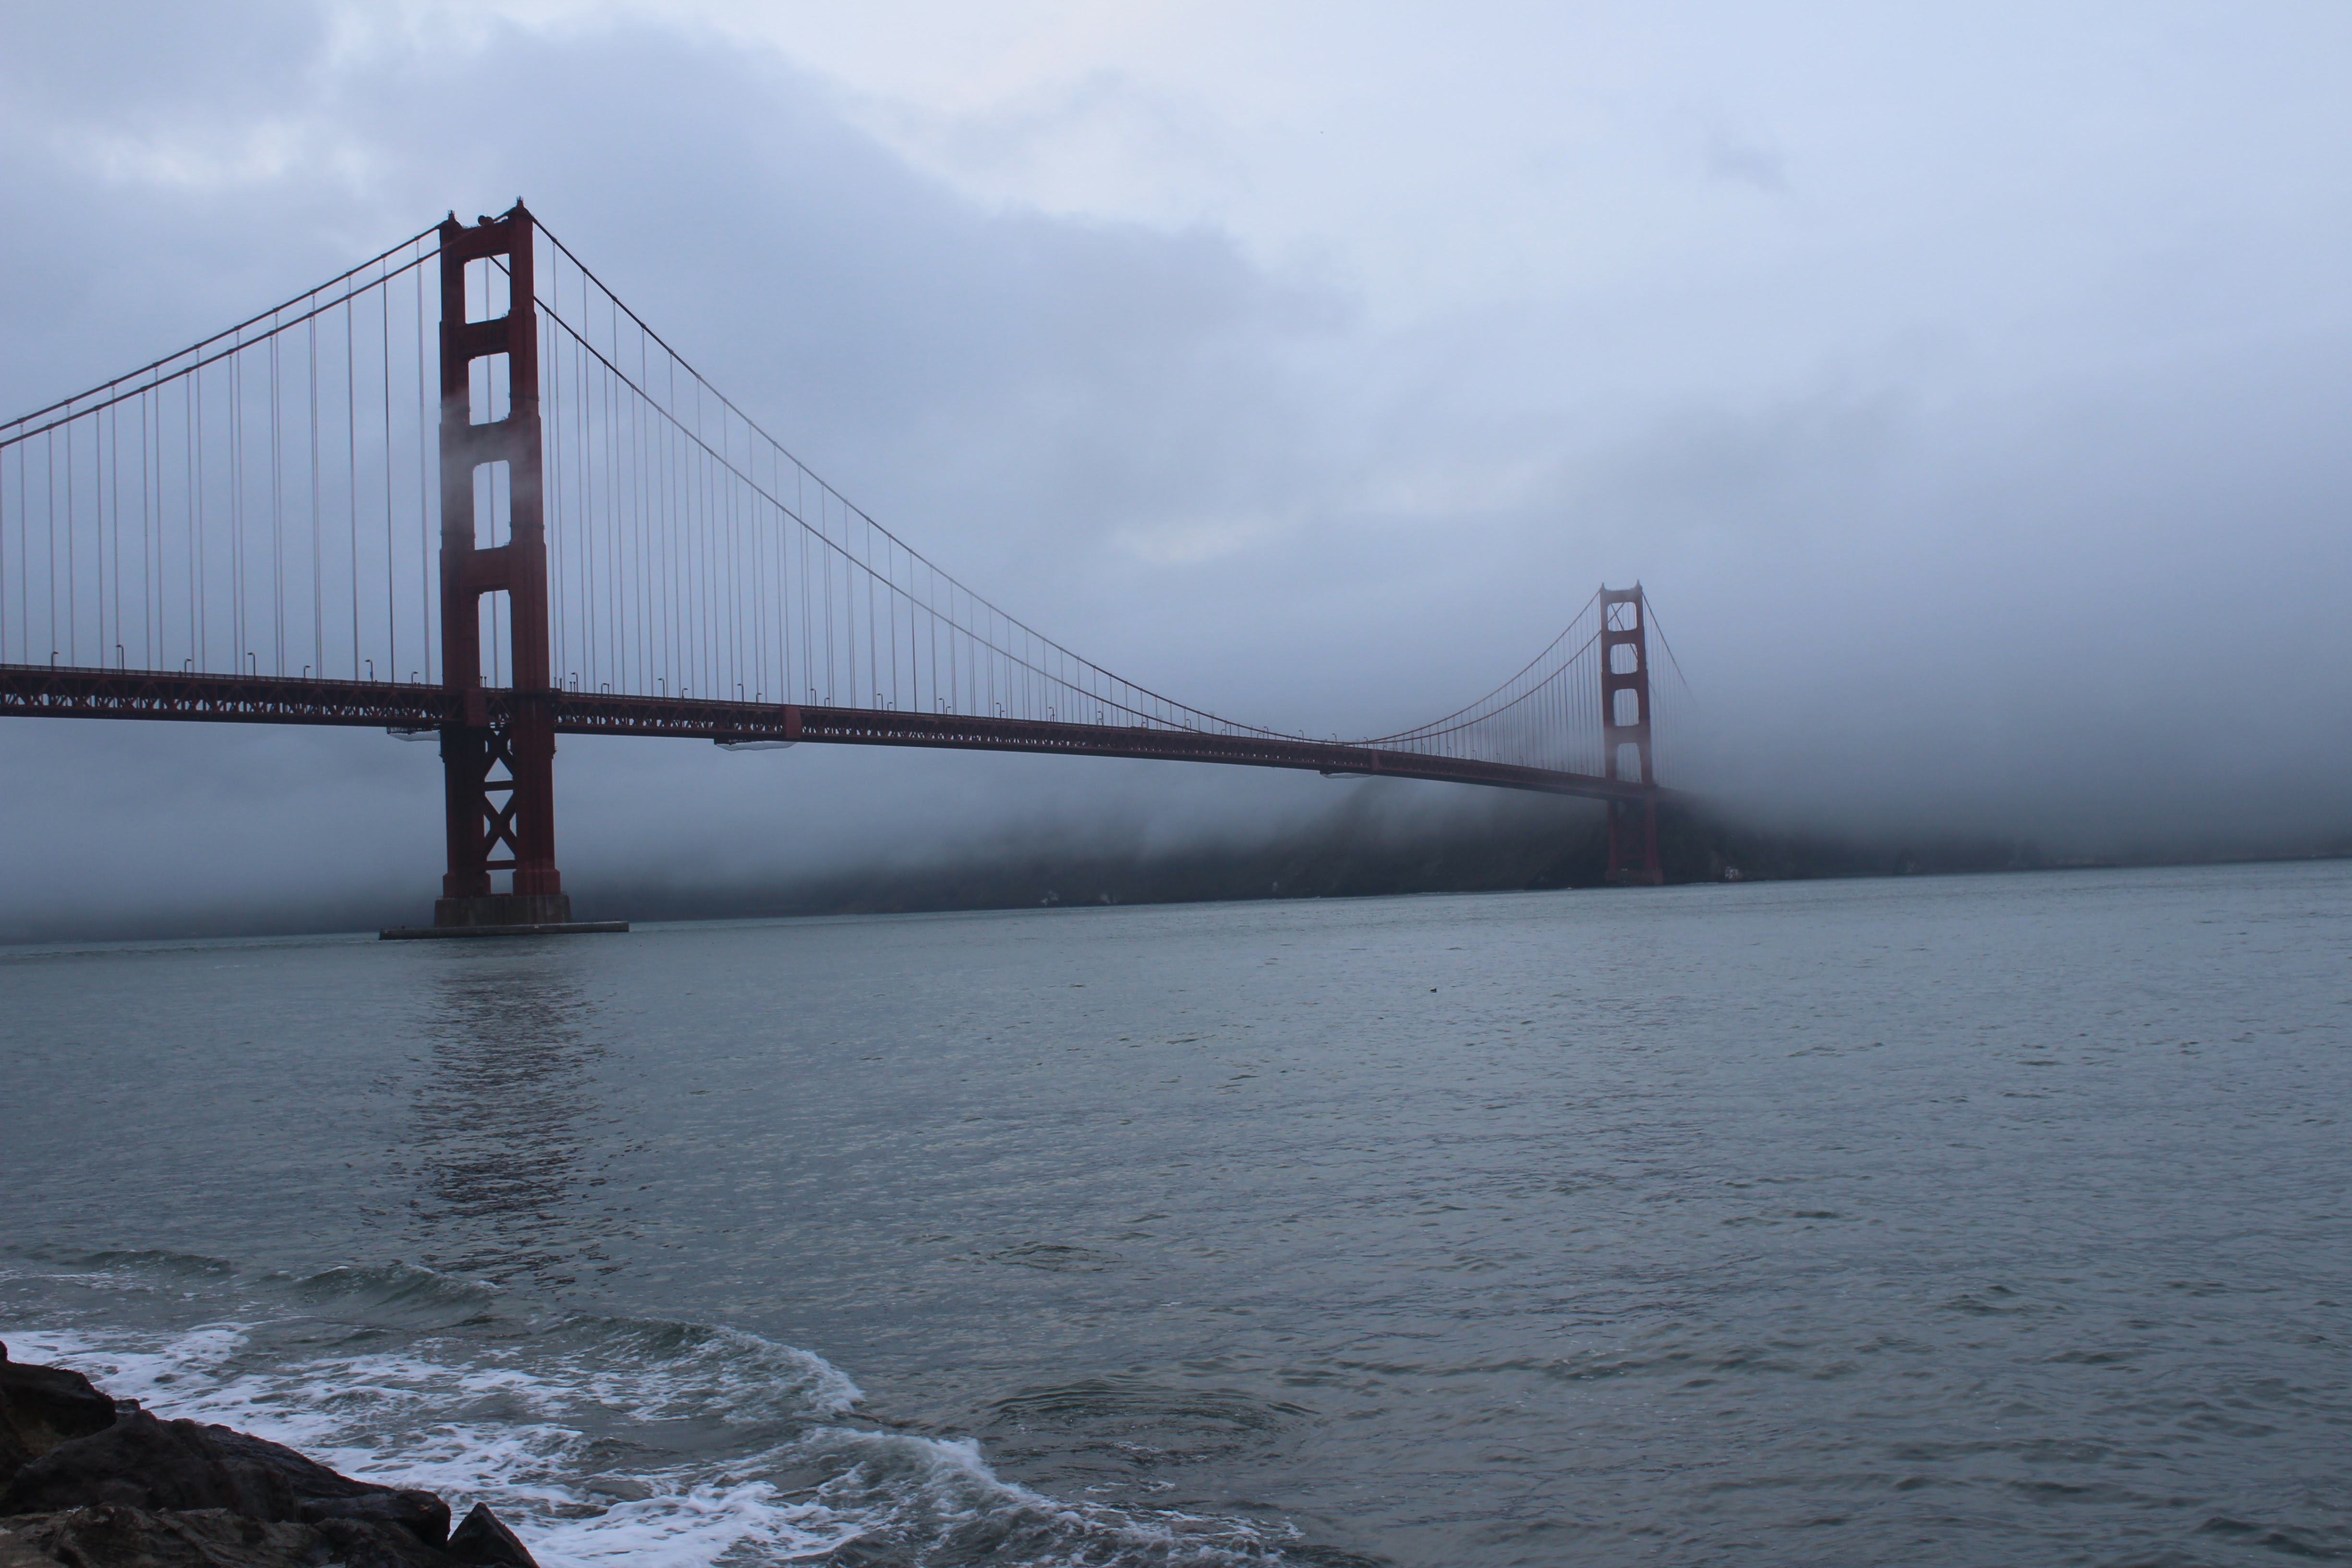
sea, coast, water, ocean, fog, bridge, wave, river, dusk, reflection, tower, bay, channel, atmospheric phenomenon, nonbuilding structure